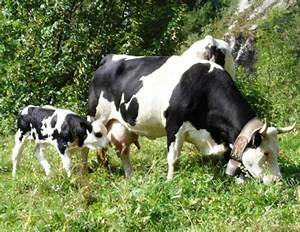
Label: cow